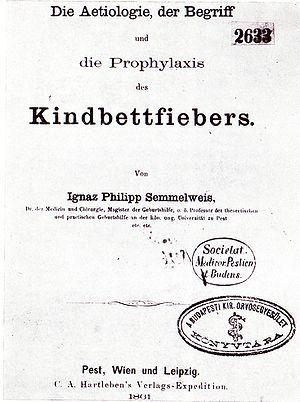
Ignace Philippe Semmelweis, né le 1ᵉʳ juillet 1818 à Ofen et mort le 13 août 1865 à Döbling près de Vienne, est un médecin obstétricien hongrois qui œuvra pour l'hygiène des mains.